Stonewall (1995 film)

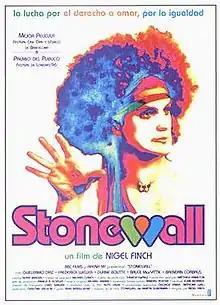
Theatrical release poster

Stonewall is a 1995 British-American historical comedy-drama film directed by Nigel Finch, his final film before his AIDS-related death shortly after filming ended. Inspired by the memoir of the same title by gay historian Martin Duberman, "Stonewall" is a fictionalized account of the weeks leading up to the Stonewall riots, a seminal event in the modern American gay rights movement. The film stars Guillermo Díaz, Frederick Weller, Brendan Corbalis, and Duane Boutte.